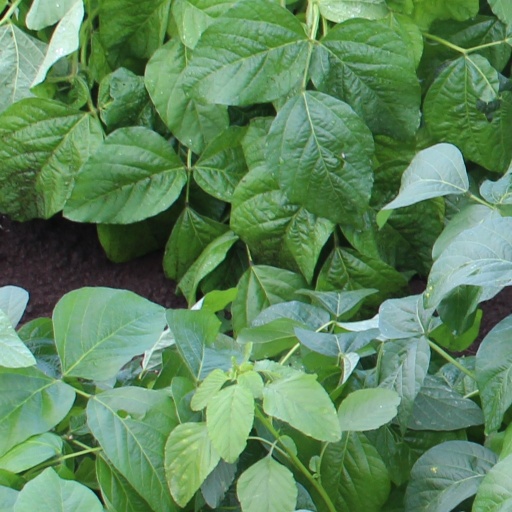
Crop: soybean